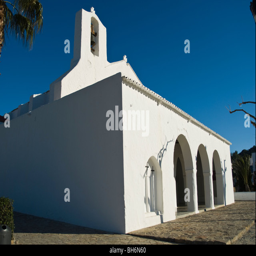
general view of arcade and courtyard of the church